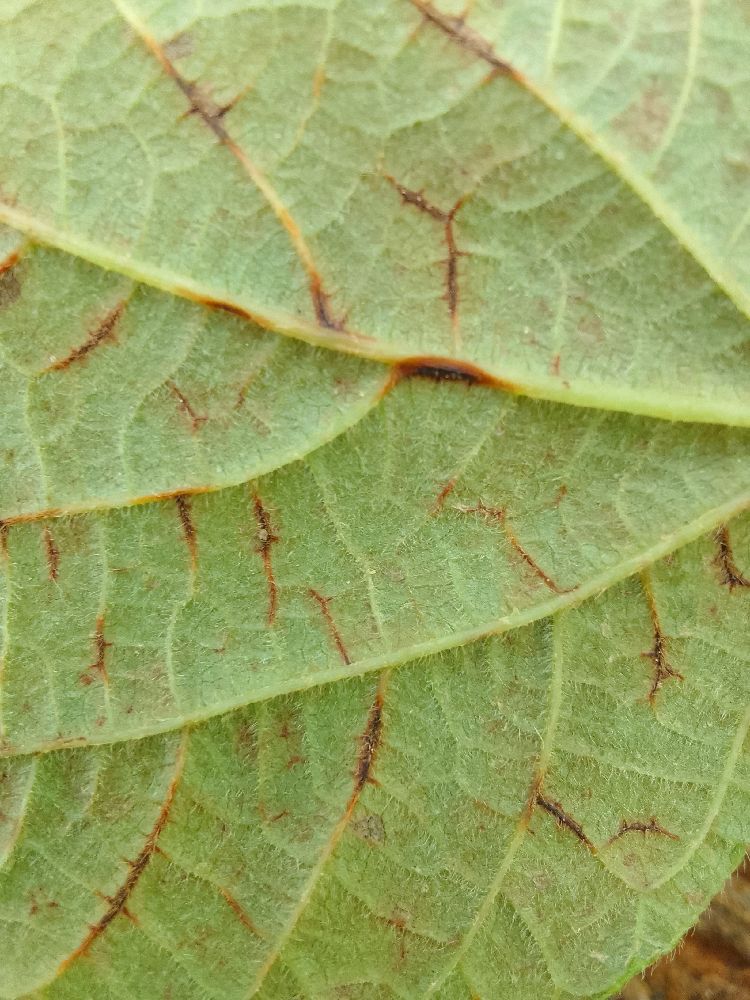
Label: anthracnose